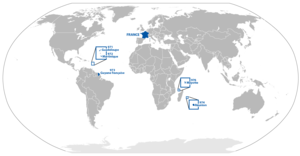
Carte des Départements d'outre mer